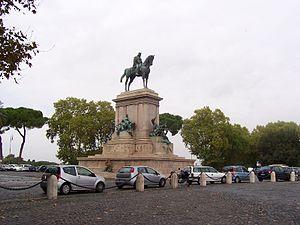
Cet article recense les statues équestres en Italie.